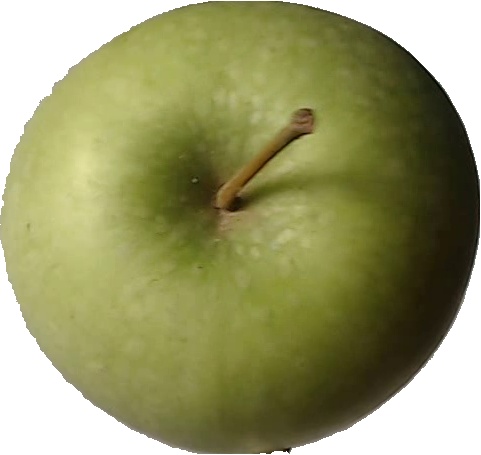
Label: apple_granny_smith_1